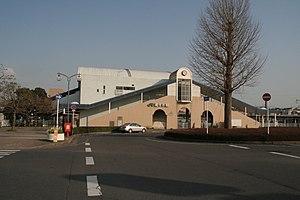
Shisui est un bourg du district d'Inba, dans la préfecture de Chiba au Japon.